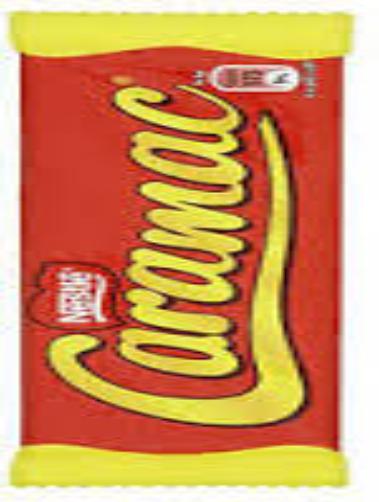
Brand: Caramac
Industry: Food